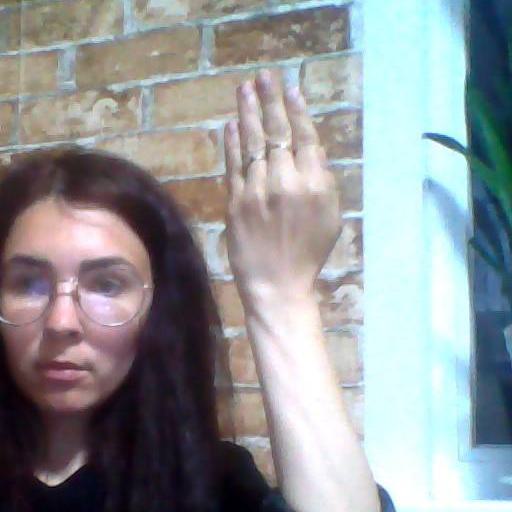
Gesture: stop_inverted